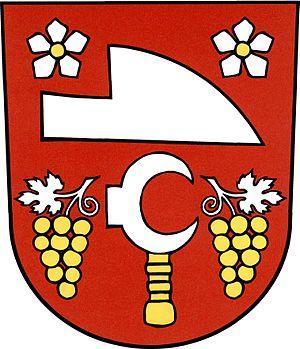
Ladná est une commune du district de Břeclav, dans la région de Moravie-du-Sud, en République tchèque. Sa population s'élevait à 1 238 habitants en 2017.